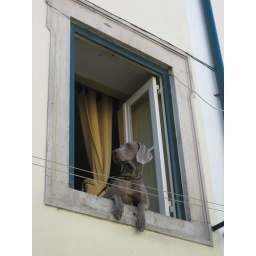
Simpatico perro en la ventanaNice dog in the window